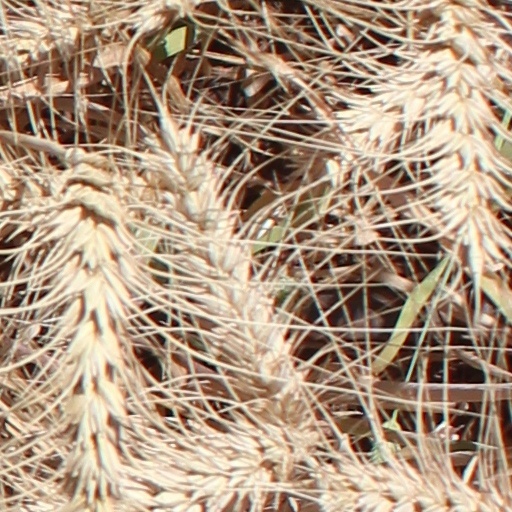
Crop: wheat